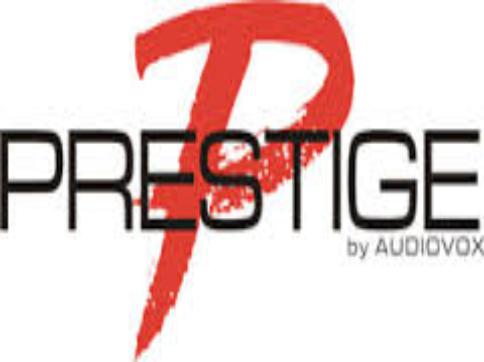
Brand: Audiovox
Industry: Electronic